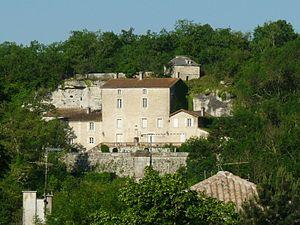
Rochecorail vu depuis le Pont de la Meure, Nersac (16), France
Trois-Palis est une commune du Sud-Ouest de la France, située dans le département de la Charente.